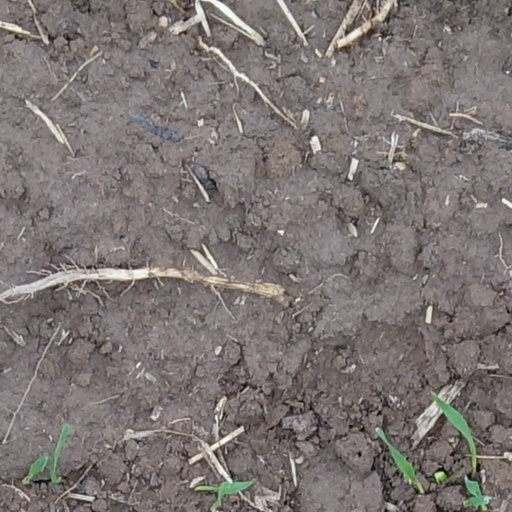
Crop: wheat